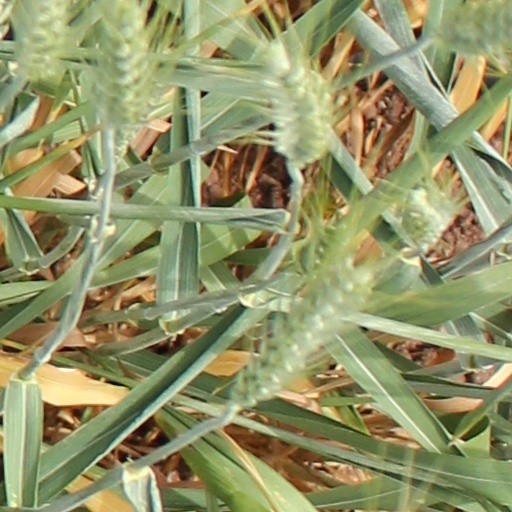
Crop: wheat